Leidschendam-Voorburg

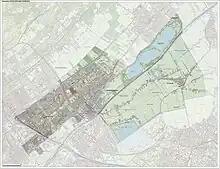
Topographic map of Leidschendam-Voorburg, June 2015

Historic Leidschendam lies around the ancient locks in the Vliet canal in the eastern part of the town.